List of mammals of the Balearic Islands

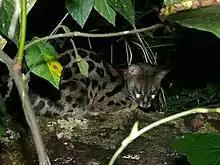
Common genet

There are over 260 species of carnivorans, the majority of which feed primarily on meat. They have a characteristic skull shape and dentition.